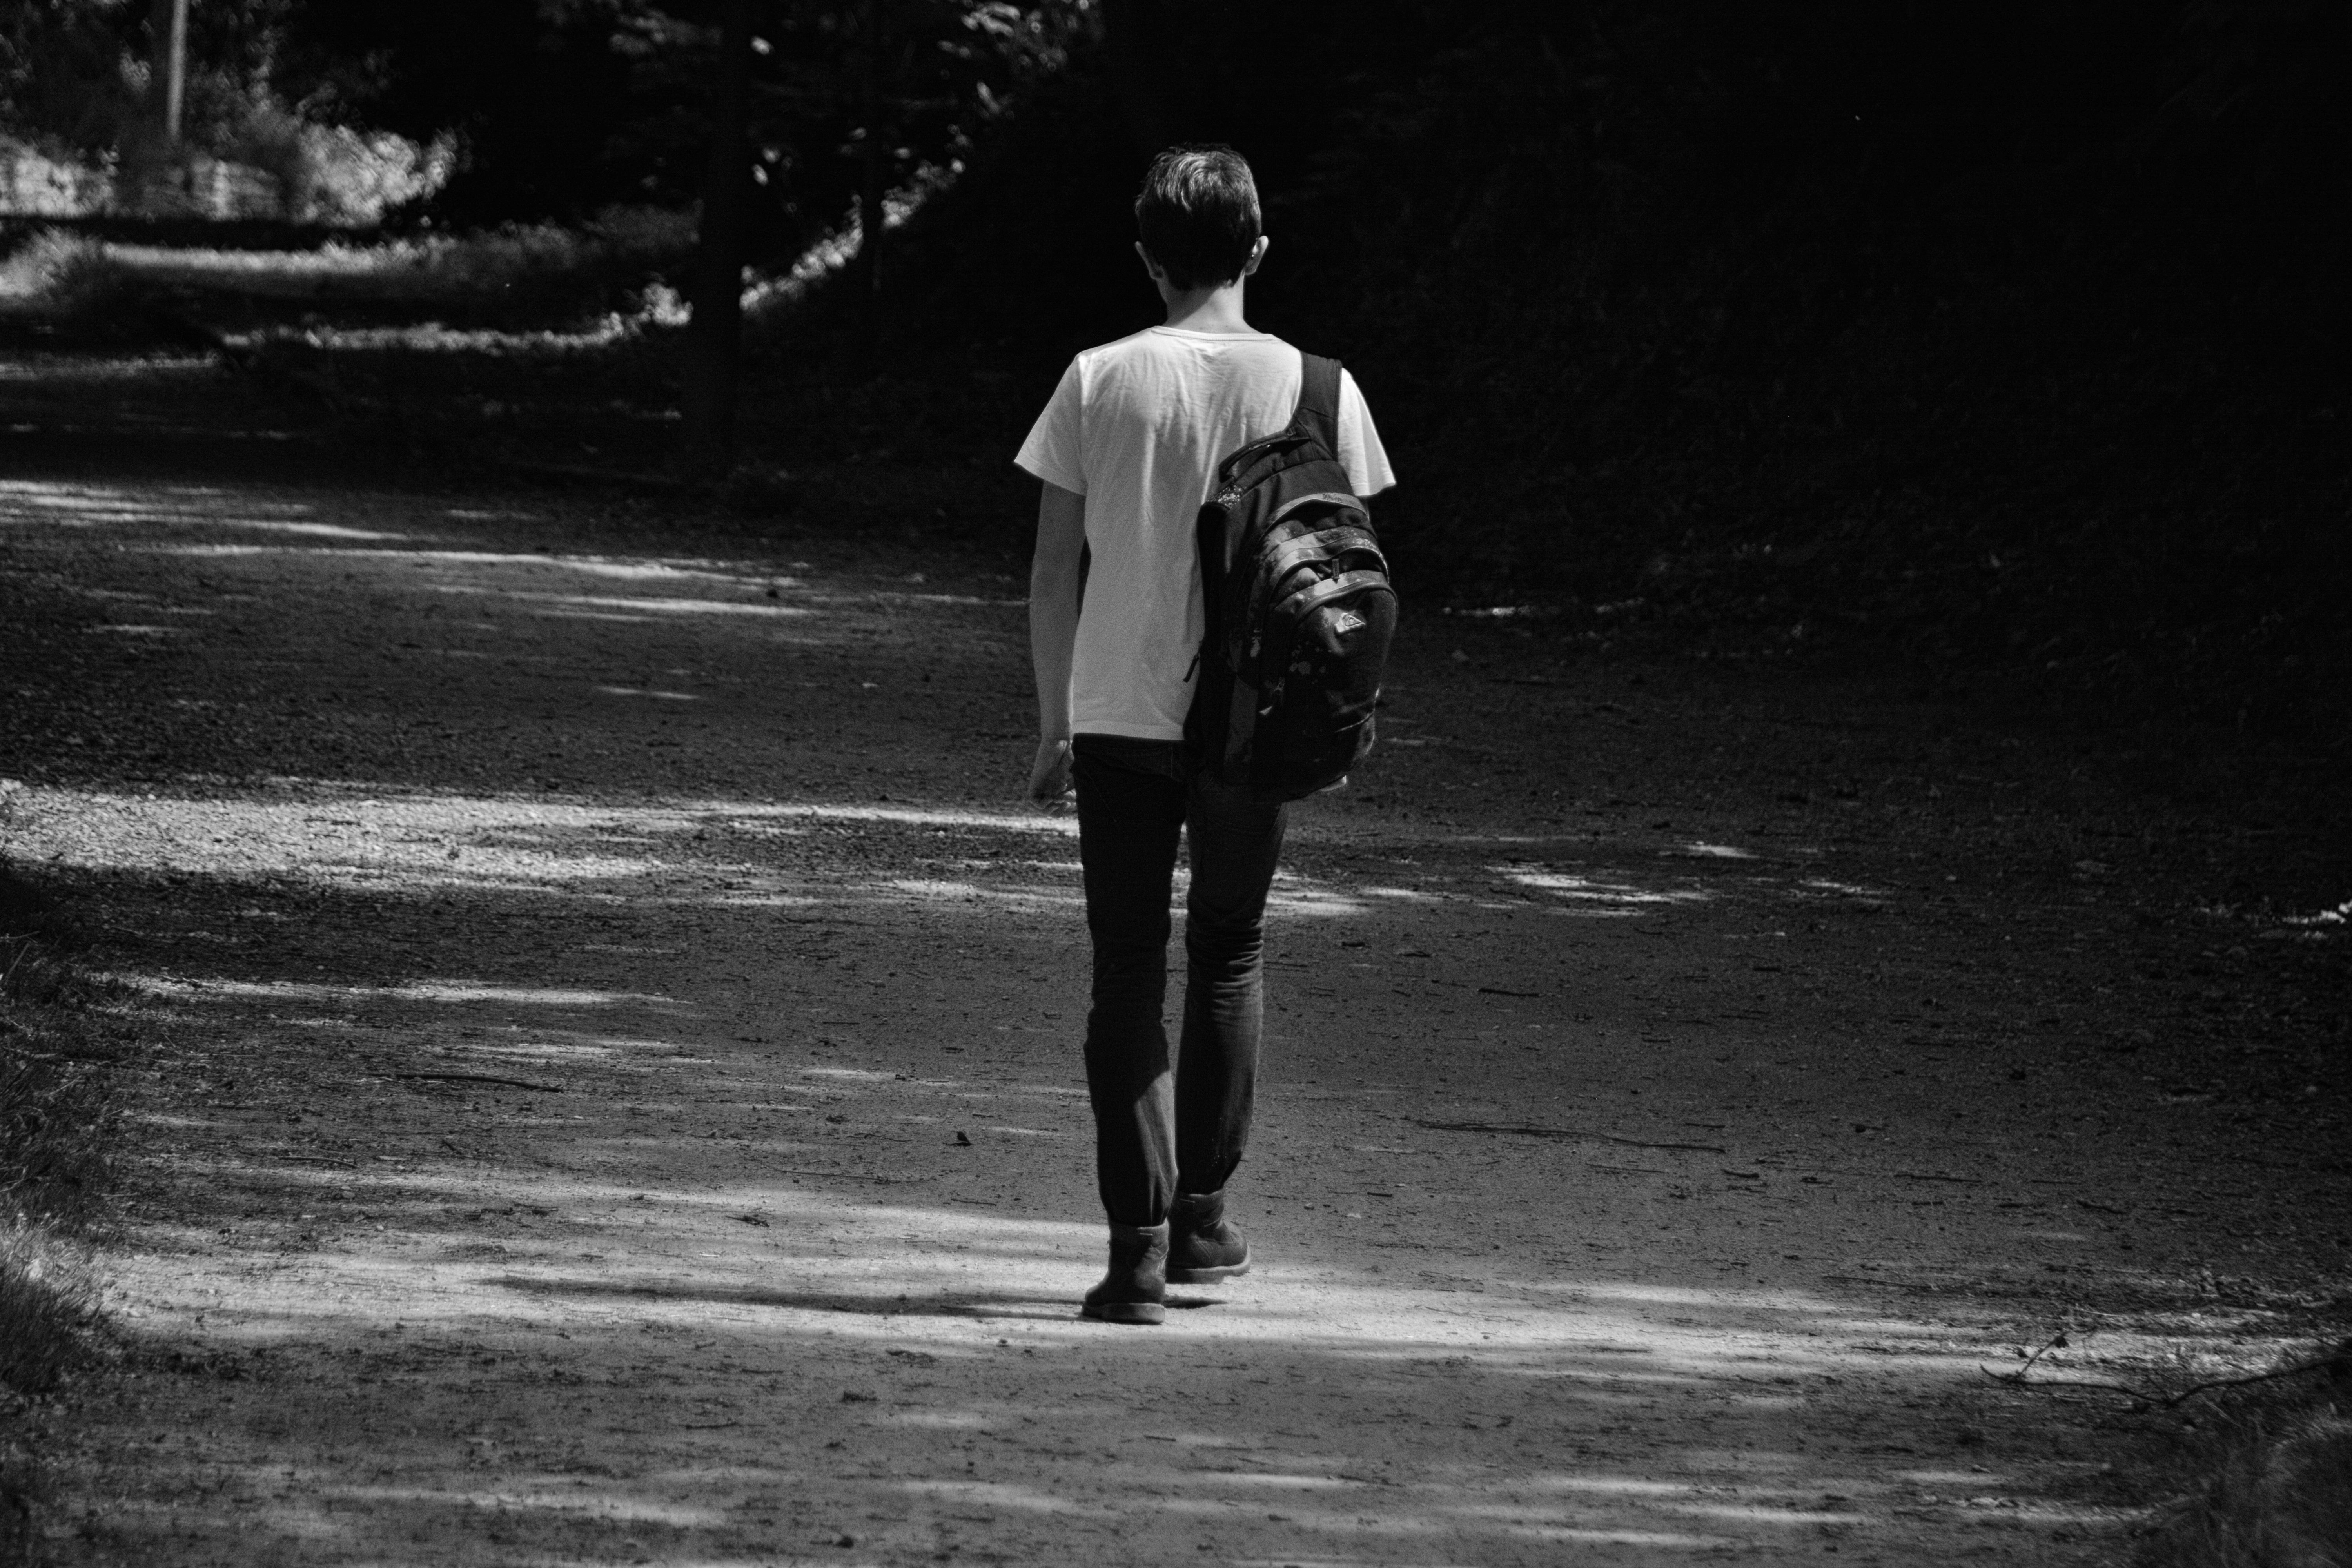
man, light, black and white, people, white, photography, solitude, male, walk, darkness, market, black, monochrome, photograph, image, promenade, character, only, monochrome photography, film noir